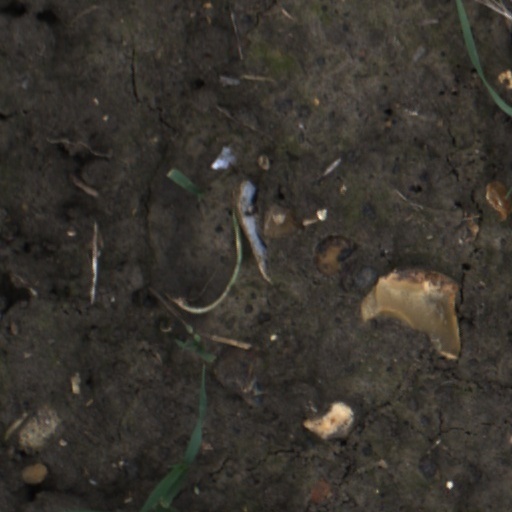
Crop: wheat